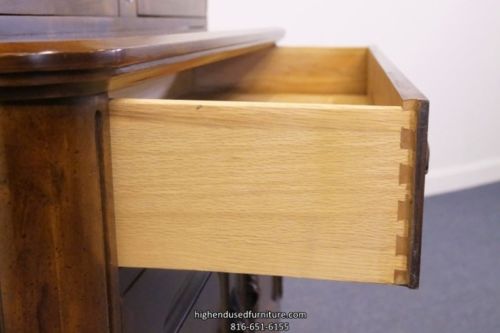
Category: cabinet